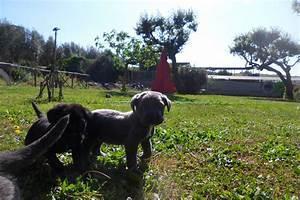
dog